Mercedes-Benz W111

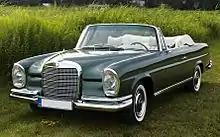
Though the W108 and W109 were only available as 4-door models, the much more exclusive - and expensive - Bracq-designed 2-door W111 and W112 coupés and cabriolets like this 1969 W111 280 SE are frequently mistaken for them

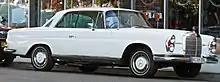
Mercedes-Benz upgraded the W111 280 SE to include an optional 3.5 L M116 V8

In November 1967, the 250 SE was superseded by the 280 SE. It was powered by the new electrically fuel-injected 2.8 L M130 engine, which produced at 5500 rpm. Top speed was hardly affected, but acceleration from 0-100 km/h (62 mph) improved to 10.5 seconds (13 with automatic transmission). Inside, the car received a wood veneer option on the dashboard and other minor changes, including door lock buttons and different heater levers. The hubcaps were changed yet again to a new one piece wheelcover, and the exterior mirror was changed.